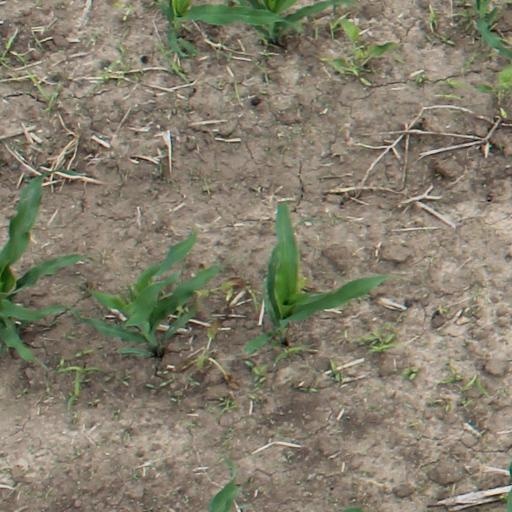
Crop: maize; corn